Question: Please indicate a possible affordance area of swing_tennis_racket that can be used for holding
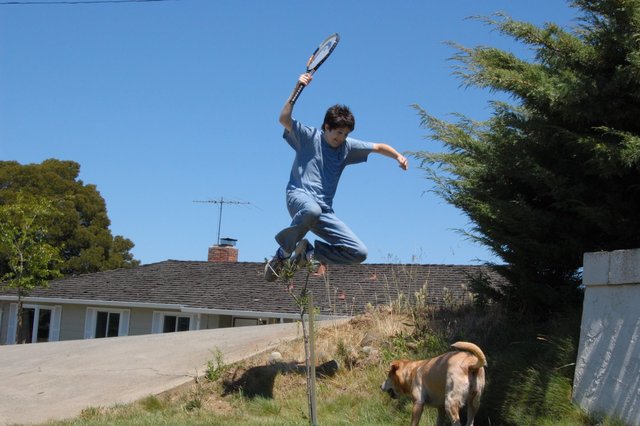
Answer: [282.559, 78.5, 307.735, 108.794]